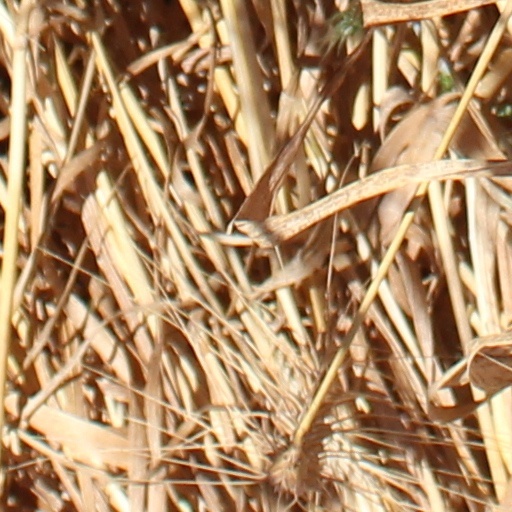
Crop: wheat